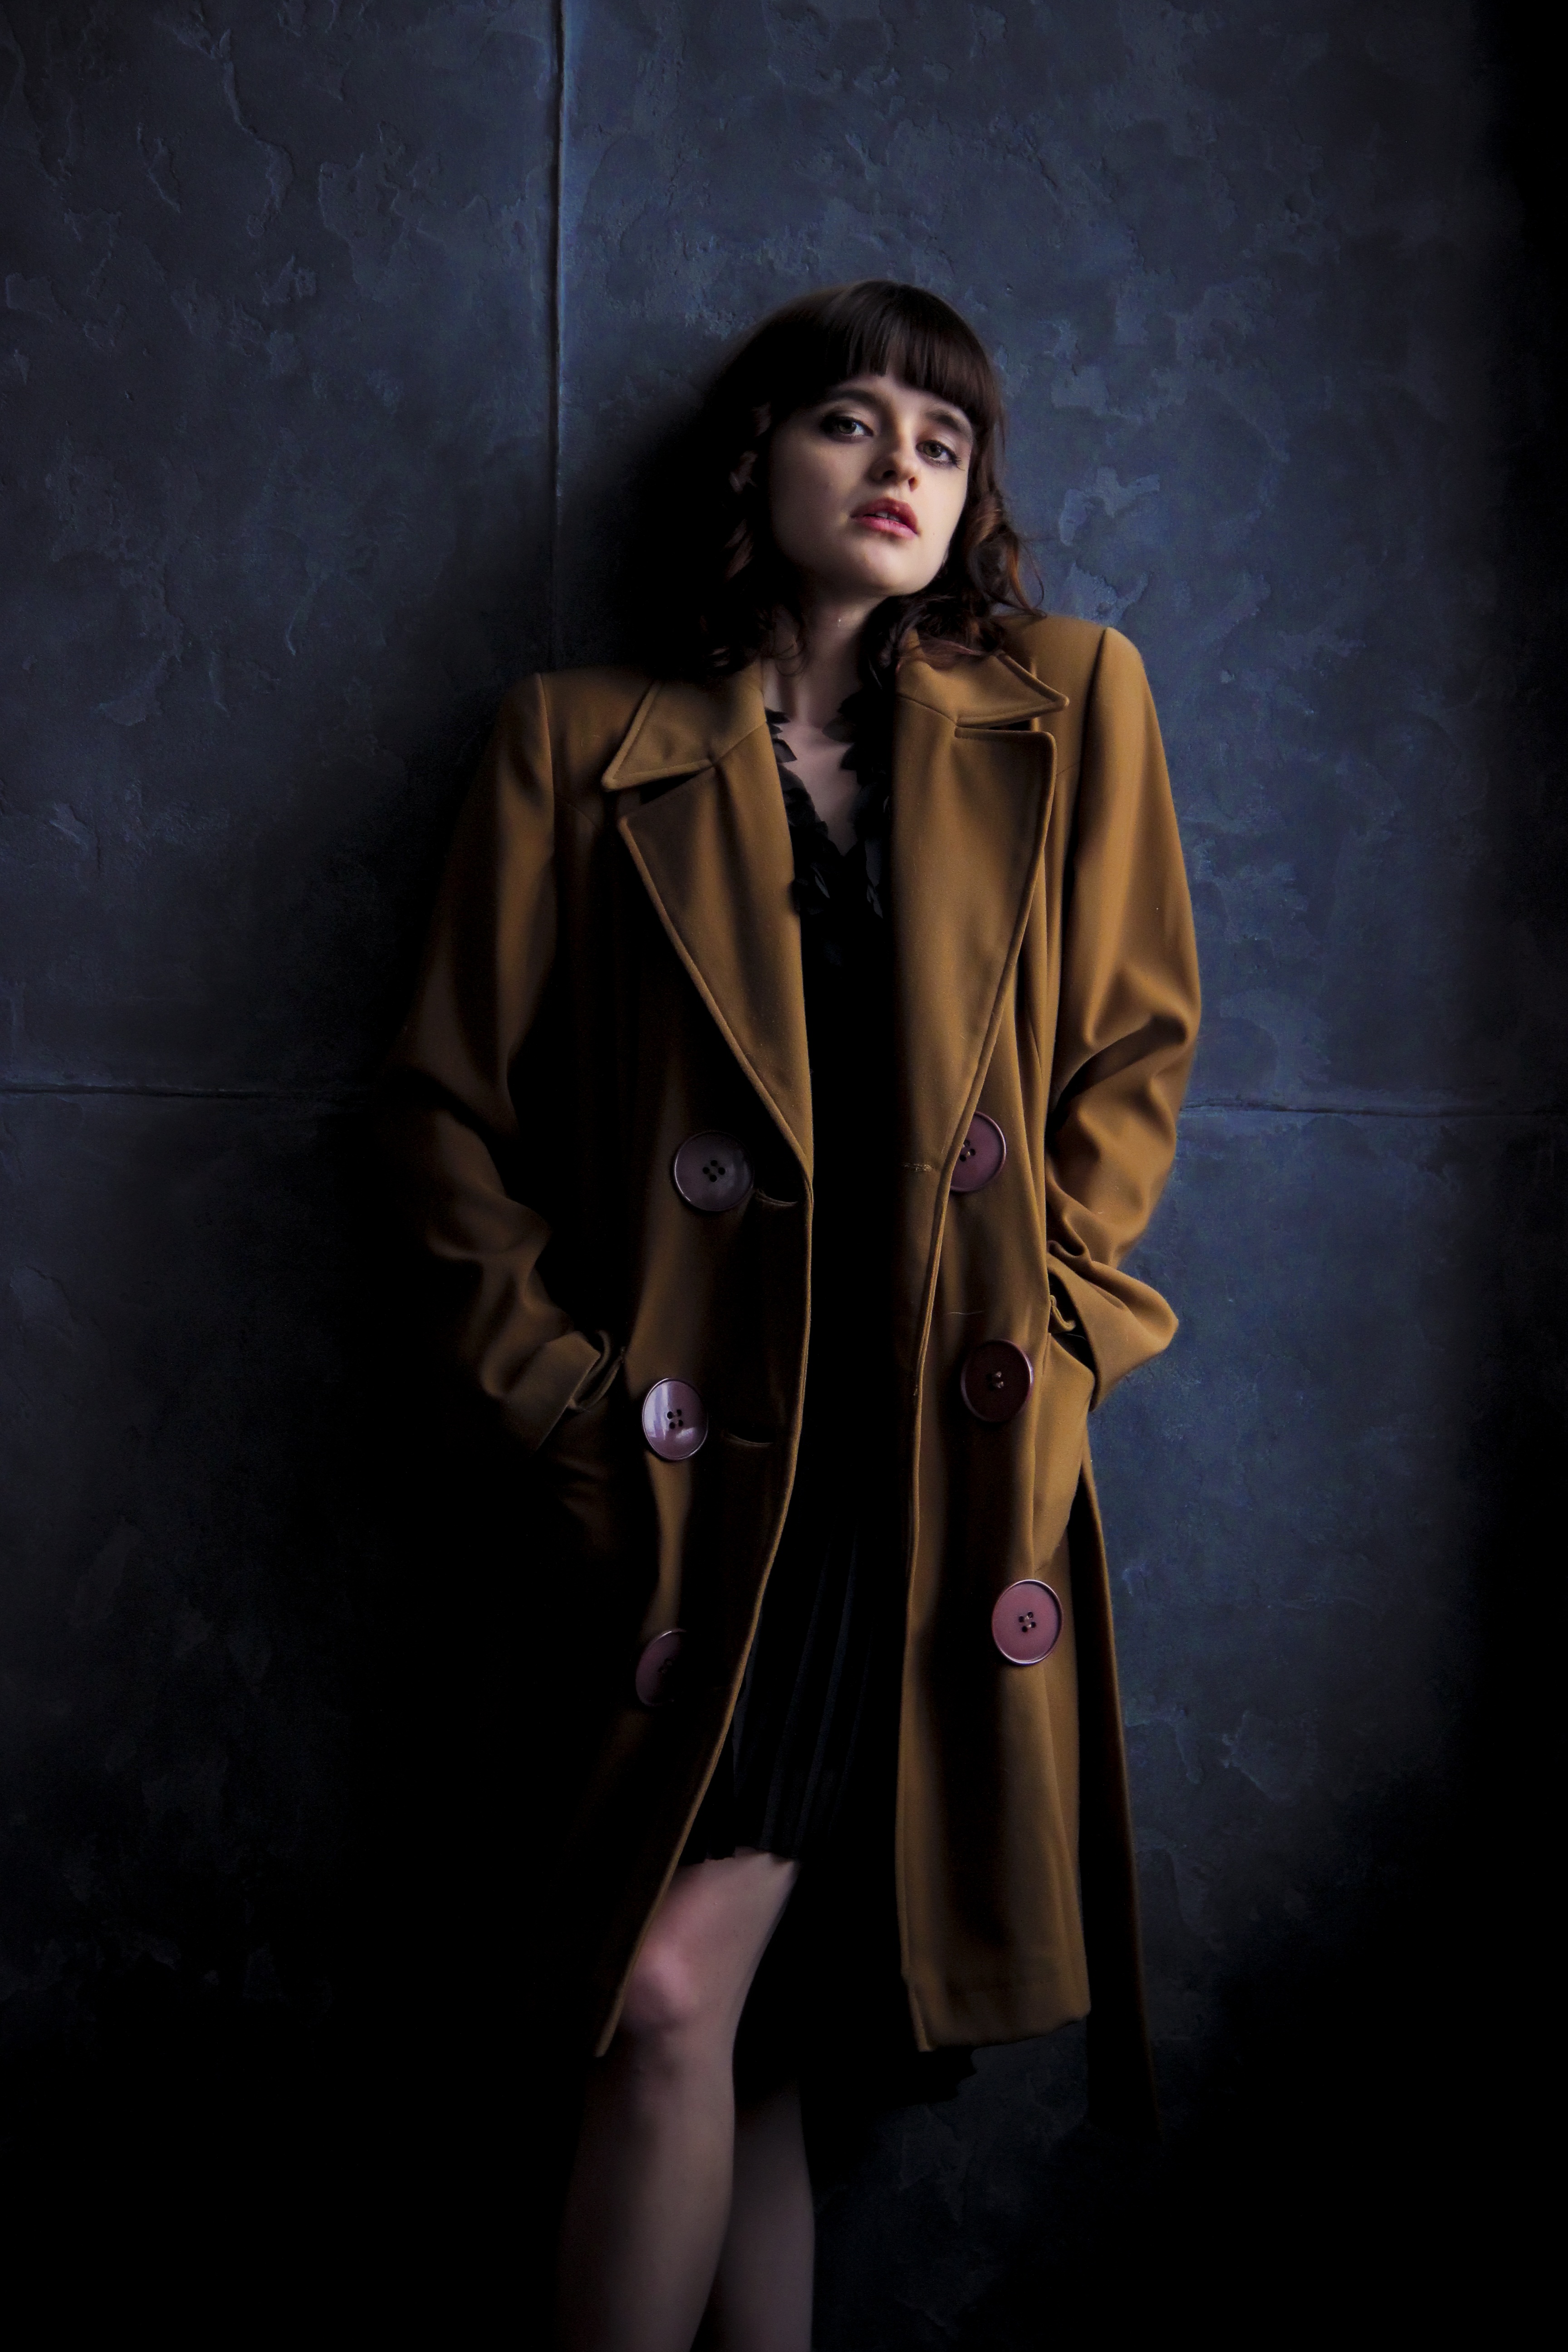
girl, photography, retro, view, wall, model, coat, darkness, fashion, hairstyle, legs, beauty, style, classic, posture, views, photoshoot, dark background, photo shoot, brown coat, old coat, girl in coat, formal wear